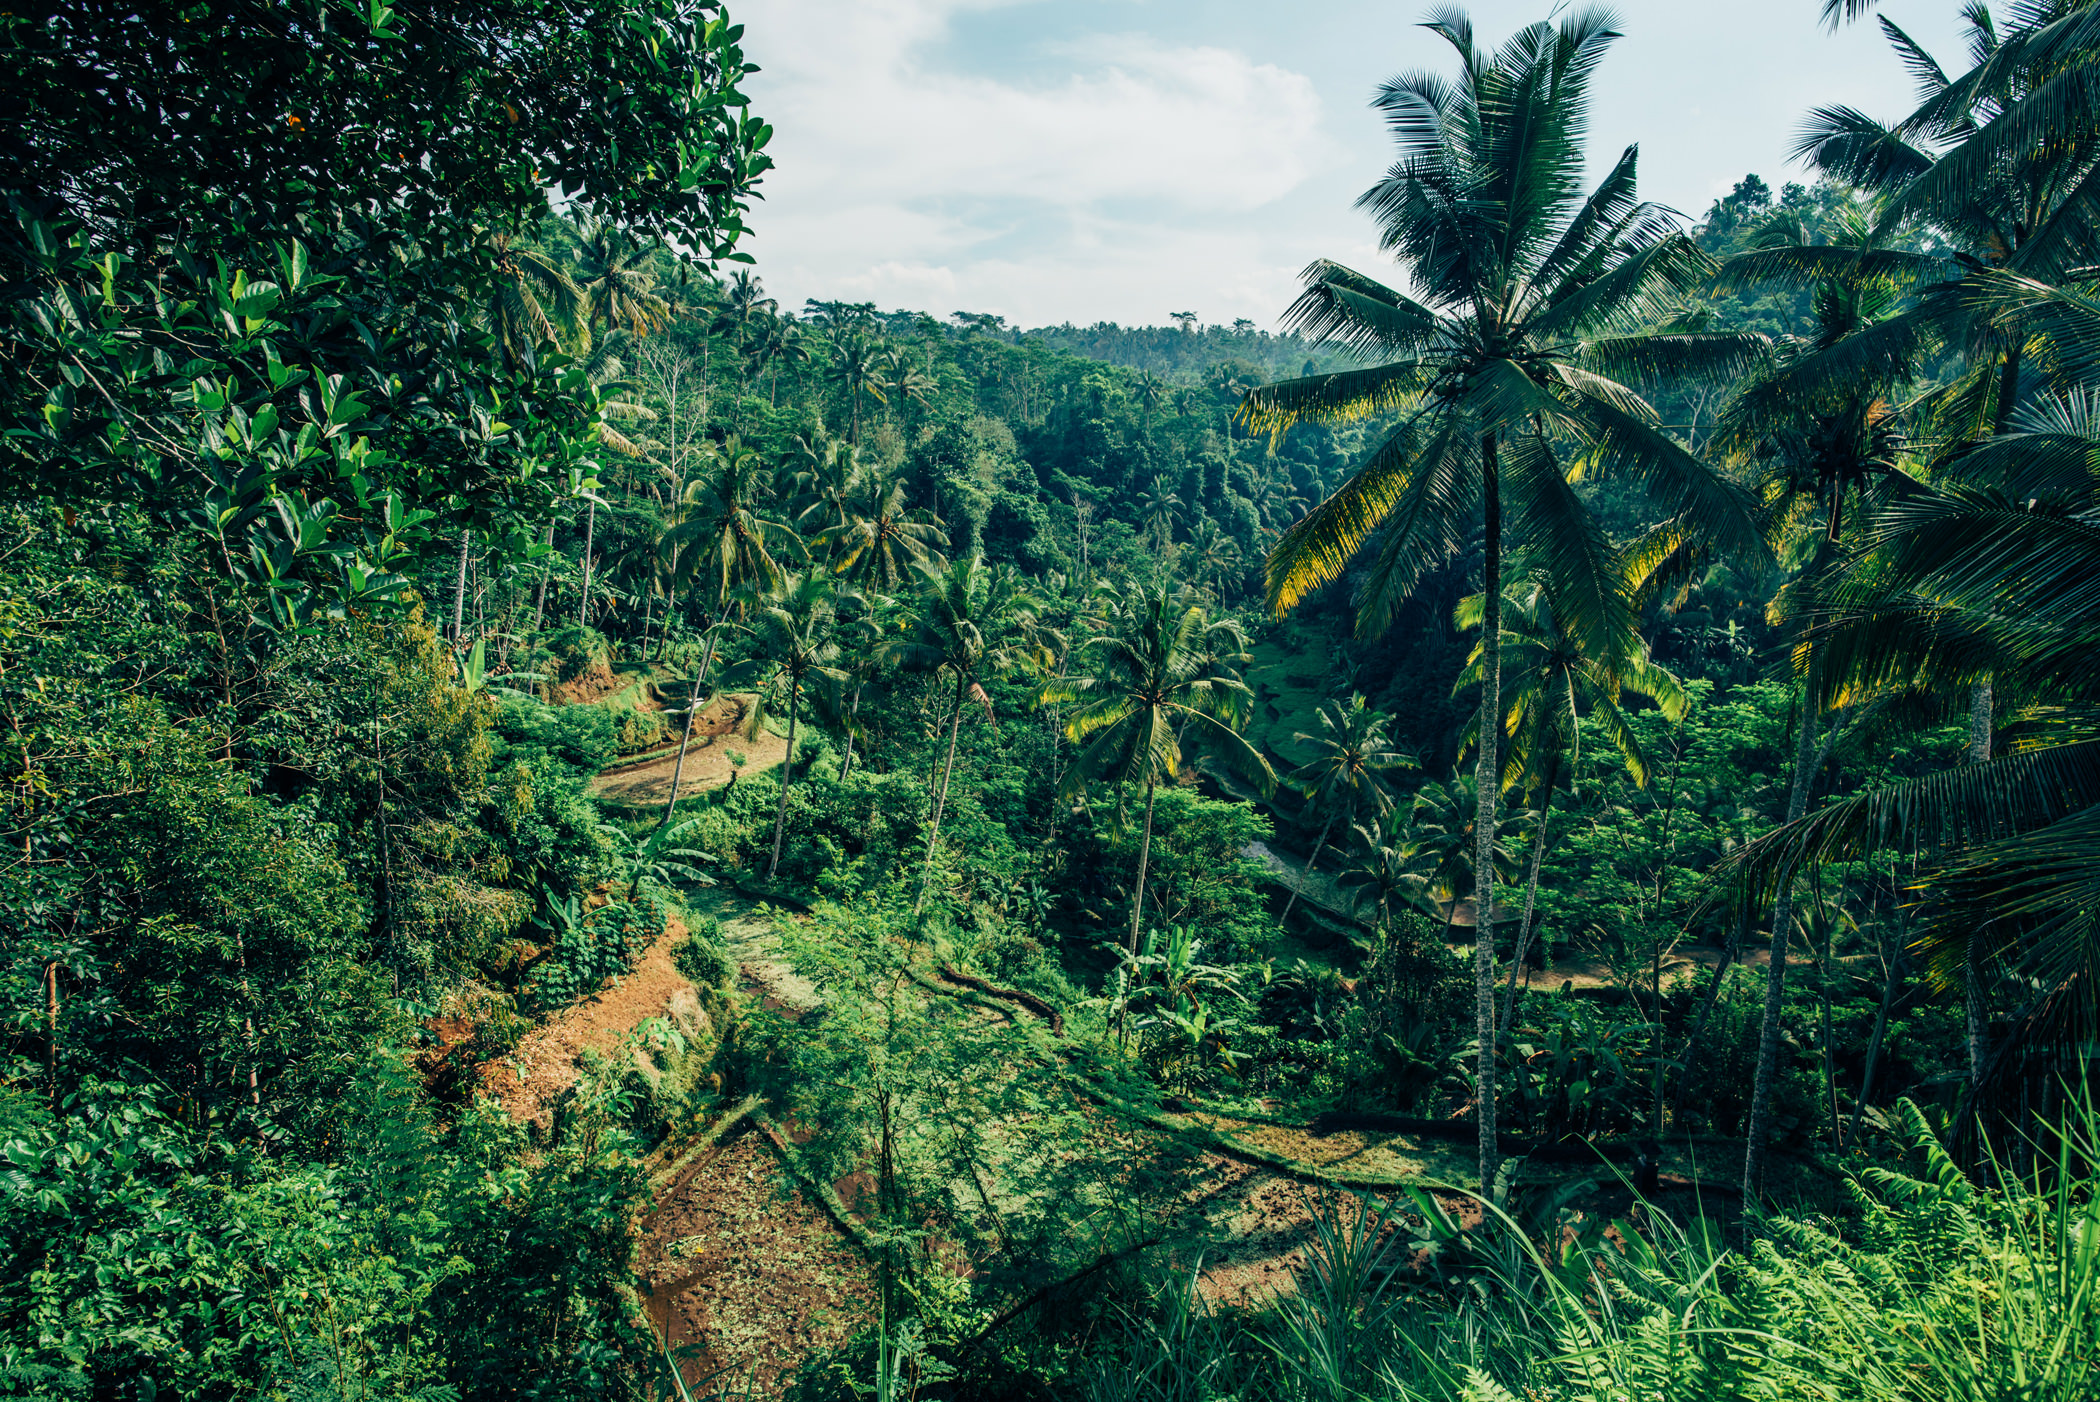
vegetation, tropical and subtropical coniferous forests, forest, jungle, nature, tree, natural environment, green, nature reserve, rainforest, biome, old growth forest, valdivian temperate rain forest, terrestrial plant, natural landscape, spruce fir forest, wilderness, temperate broadleaf and mixed forest, plant, plant community, woody plant, ecoregion, temperate coniferous forest, leaf, palm tree, grass, landscape, elaeis, tropics, national park, shrubland, arecales, hill station, evergreen, Northern hardwood forest, mountain, plantation, pine family, woodland